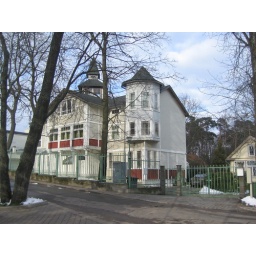
Another newer house near the beach in Jurmala.